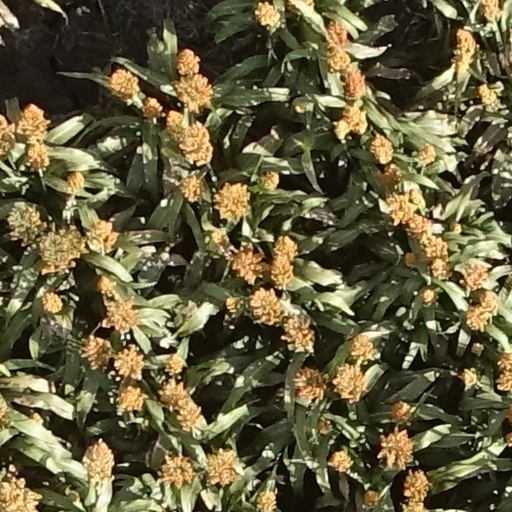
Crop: sorghum